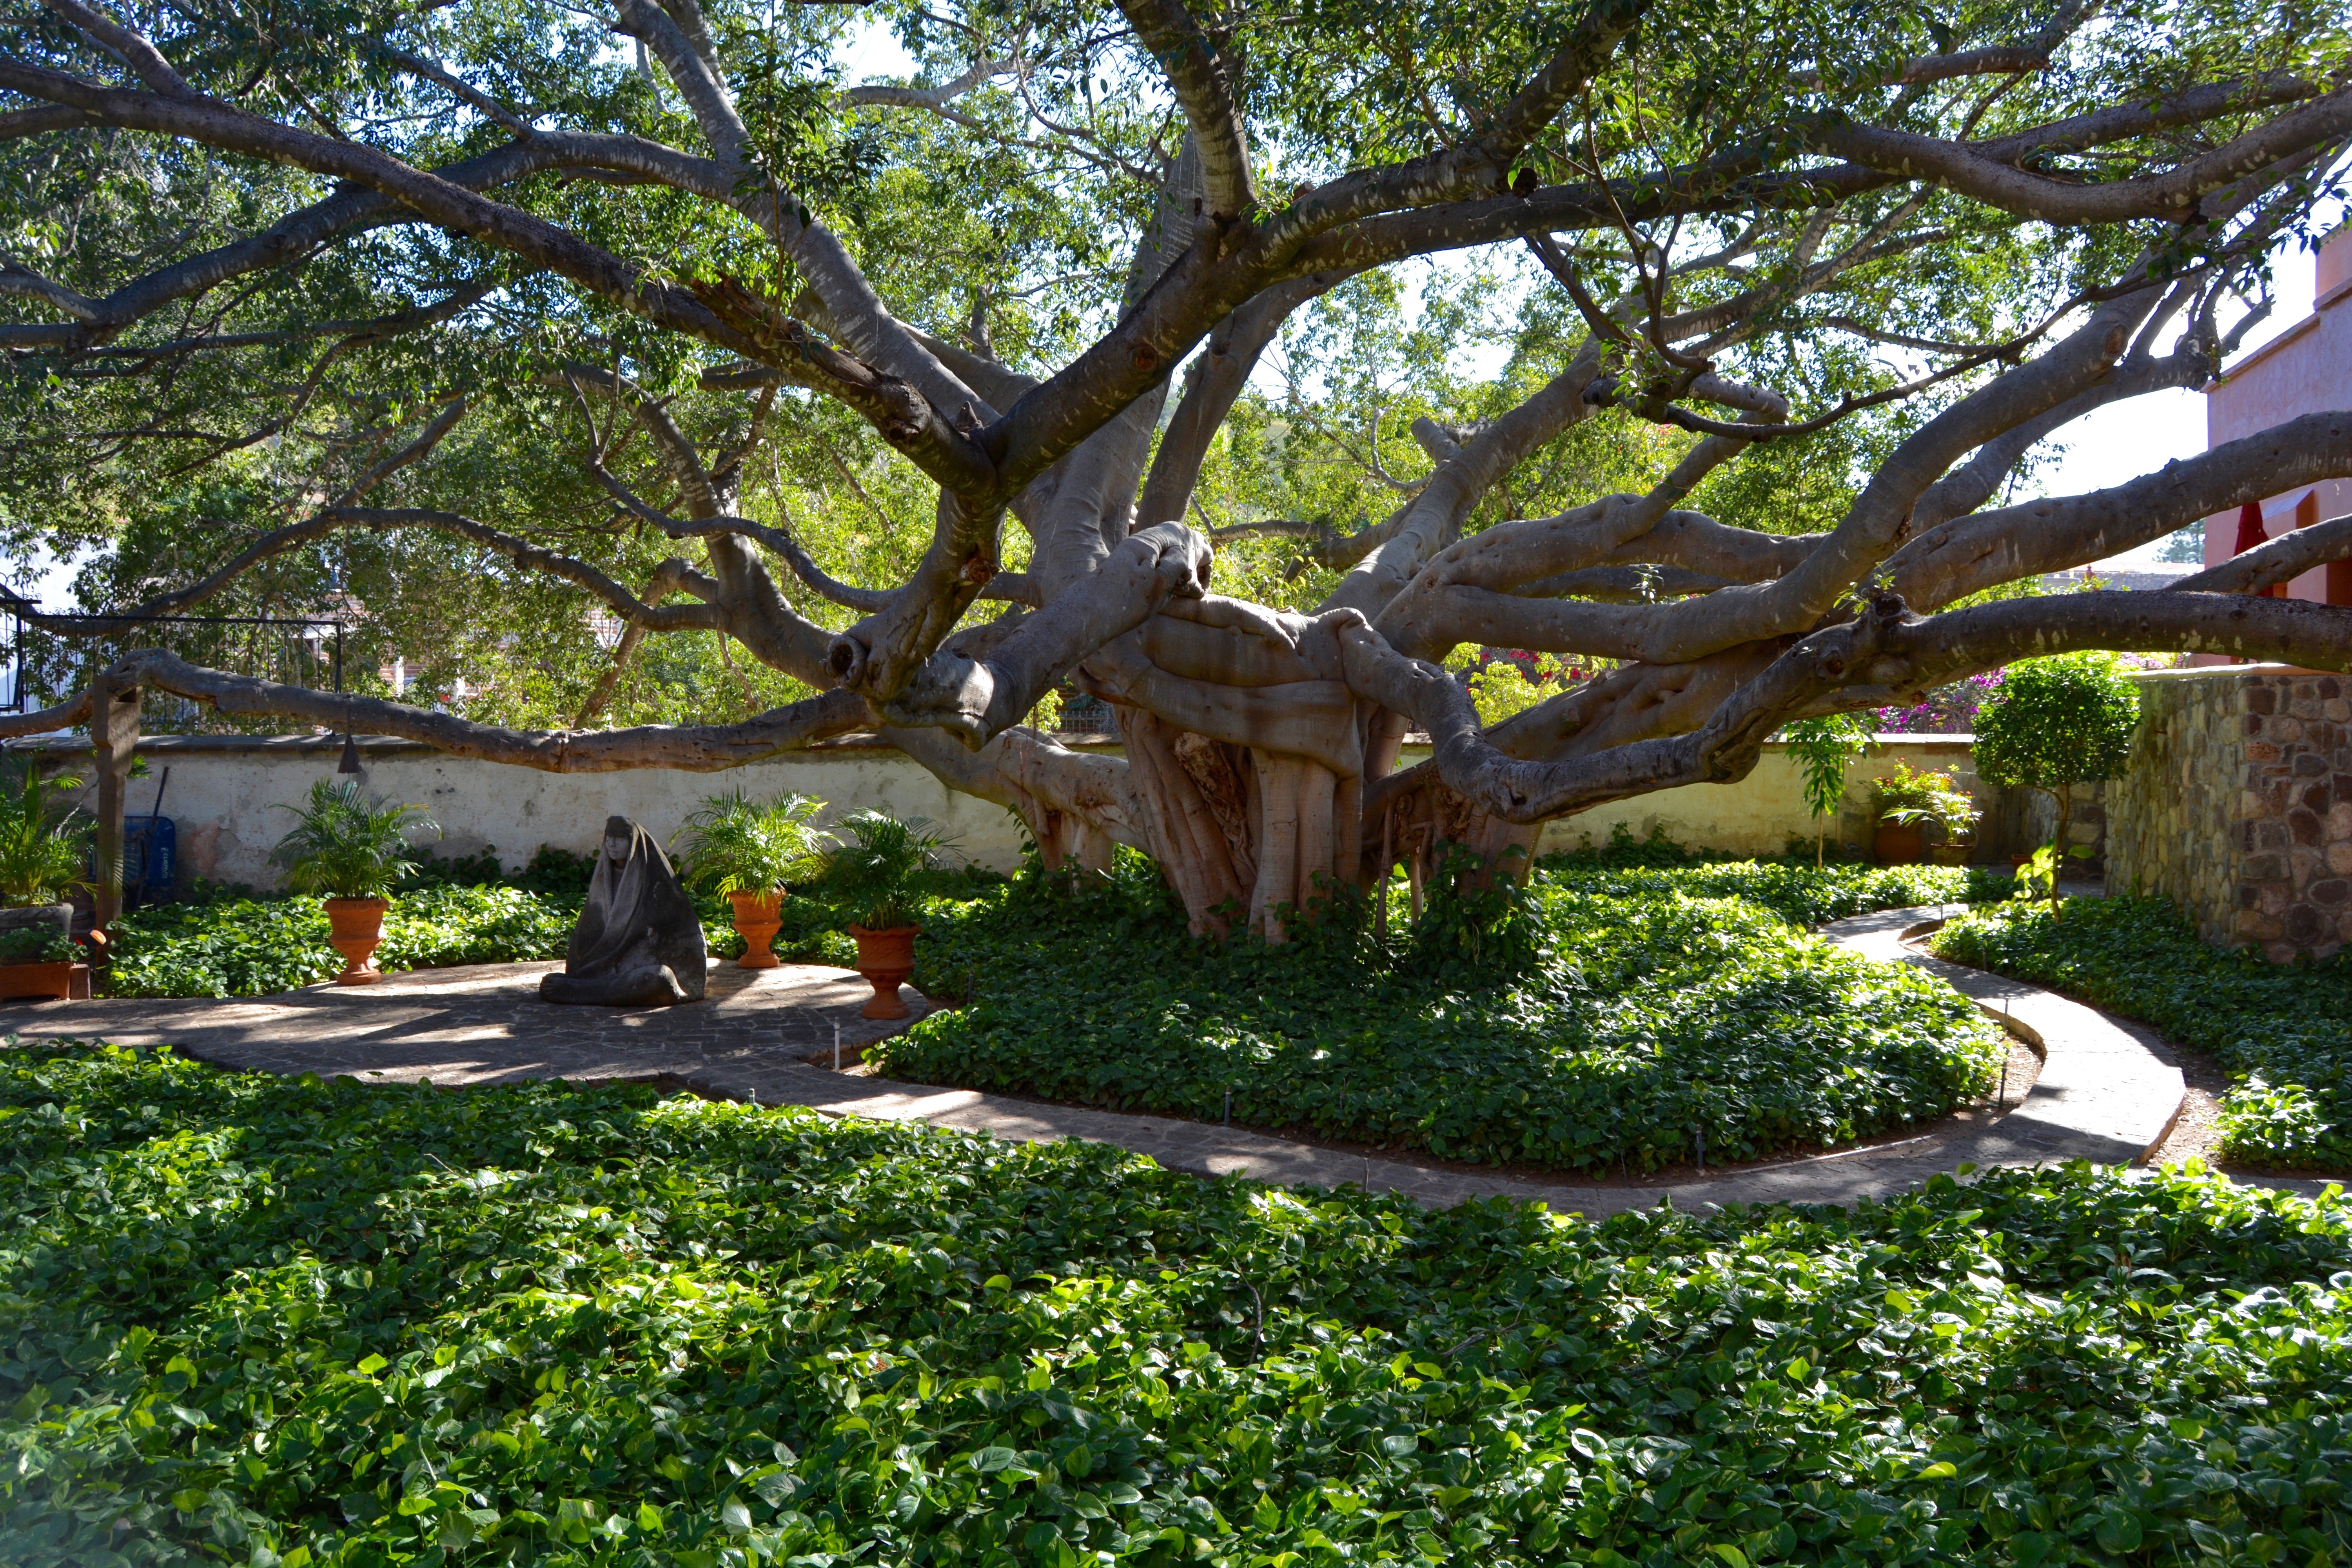
tree, nature, plant, flower, trunk, botany, garden, flora, houseplant, botanical garden, estate, woodland, flowering plant, woody plant, land plant